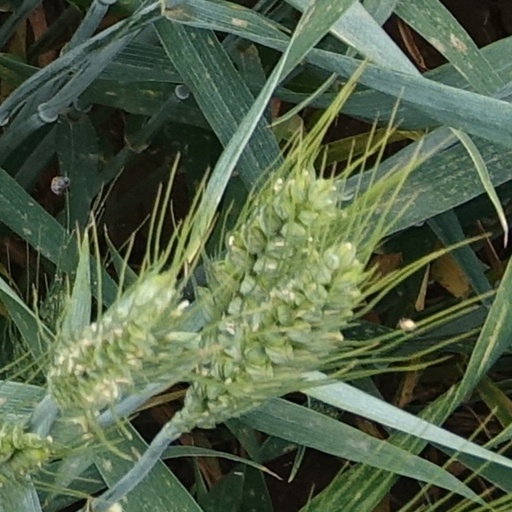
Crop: wheat